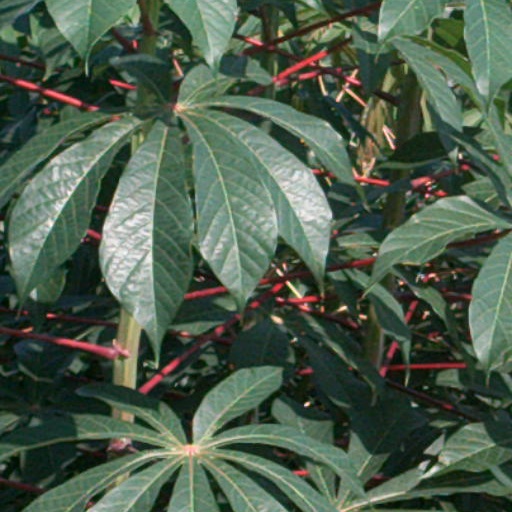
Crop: cassava